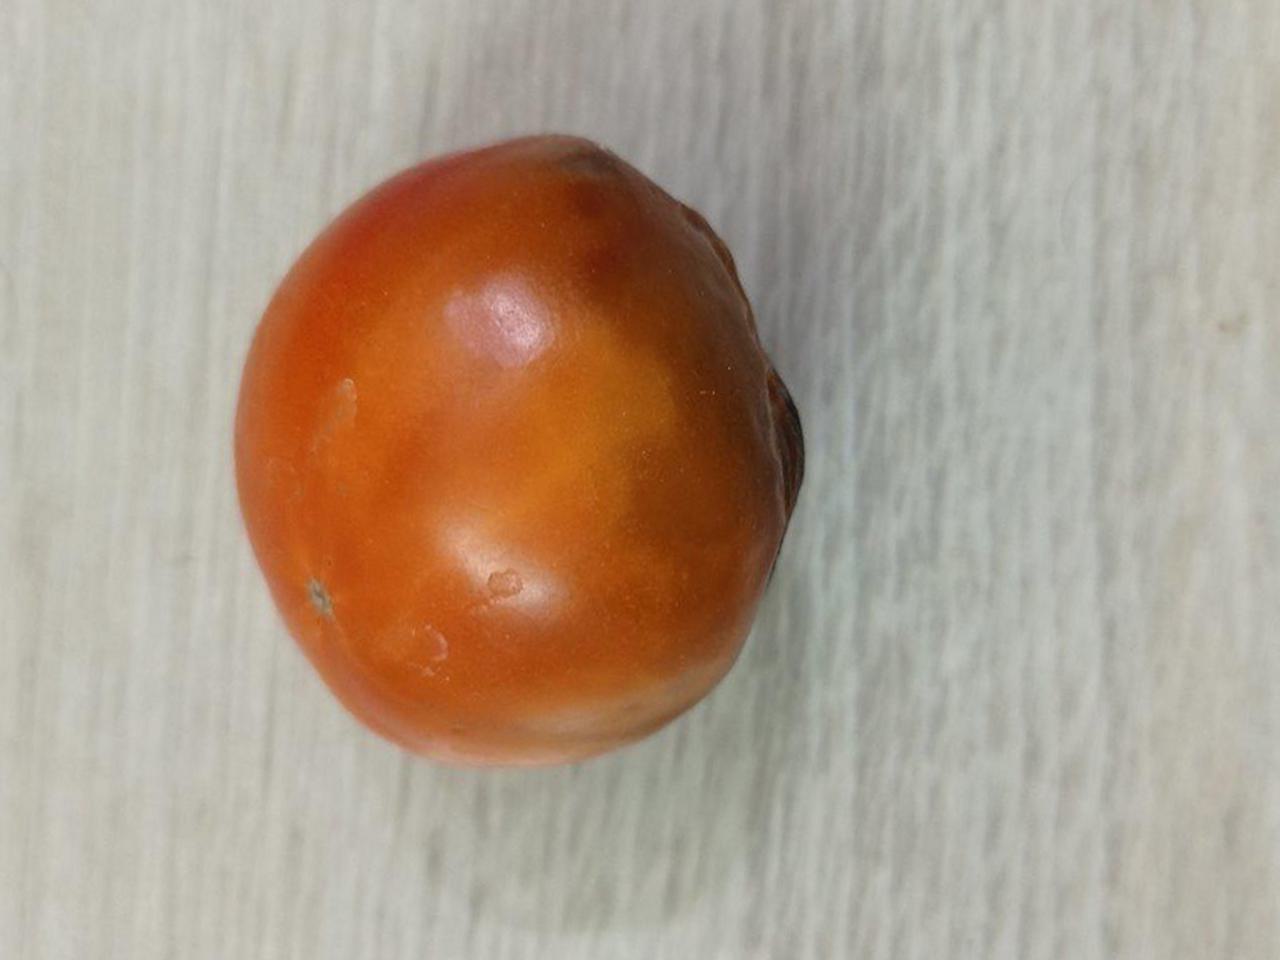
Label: Rotten